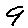
Label: 9